George W. Bush

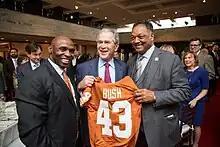
Charlie Strong (left), Texas Longhorns head football coach, George W. Bush and Reverend Jesse Jackson hold up a Texas Longhorns football jersey at the LBJ Presidential Library in 2014.

On October 7, 2001, U.S. and British forces initiated bombing campaigns that led to the arrival of Northern Alliance troops in Kabul on November 13. The main goals of the war were to defeat the Taliban, drive al-Qaeda out of Afghanistan, and capture key al-Qaeda leaders. In December 2001, the Pentagon reported that the Taliban had been defeated, but cautioned that the war would go on to continue weakening Taliban and al-Qaeda leaders. Later that month the UN had installed the Afghan Transitional Administration chaired by Hamid Karzai.